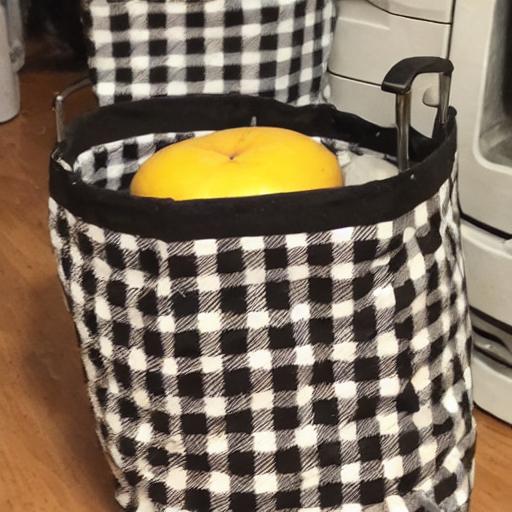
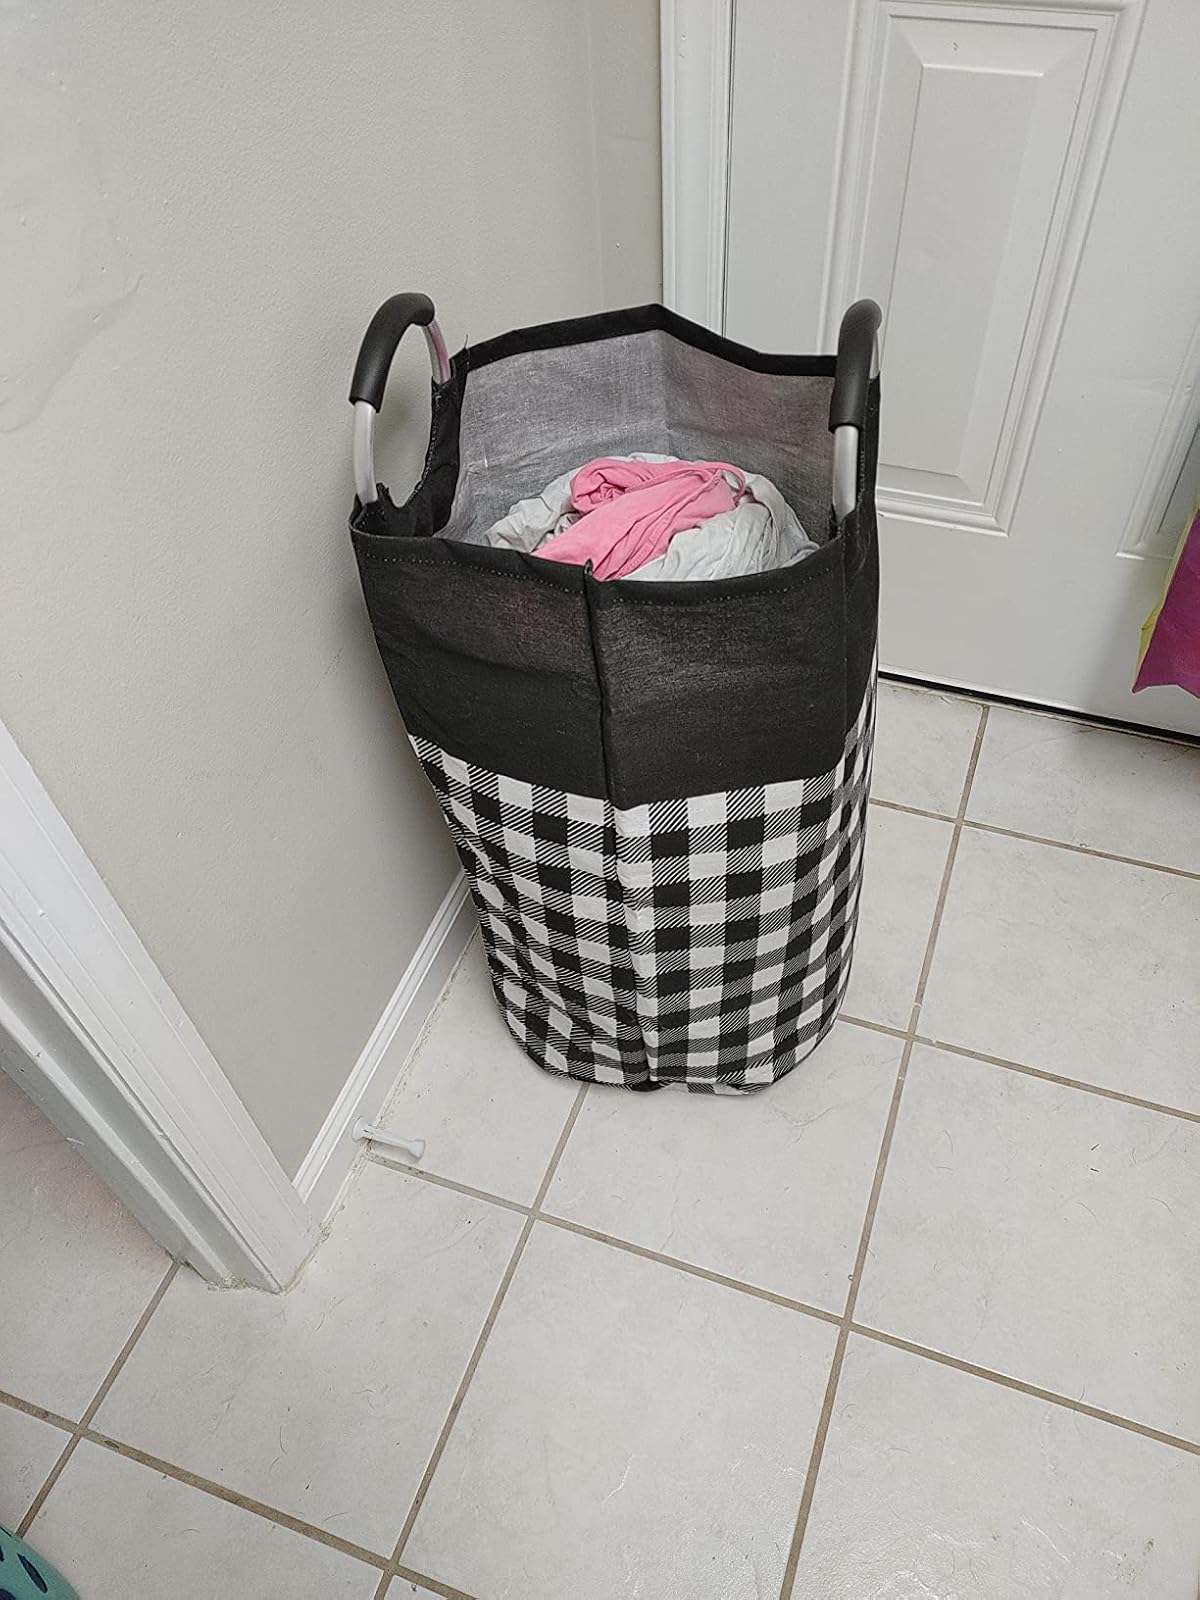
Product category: items_hamper
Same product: no